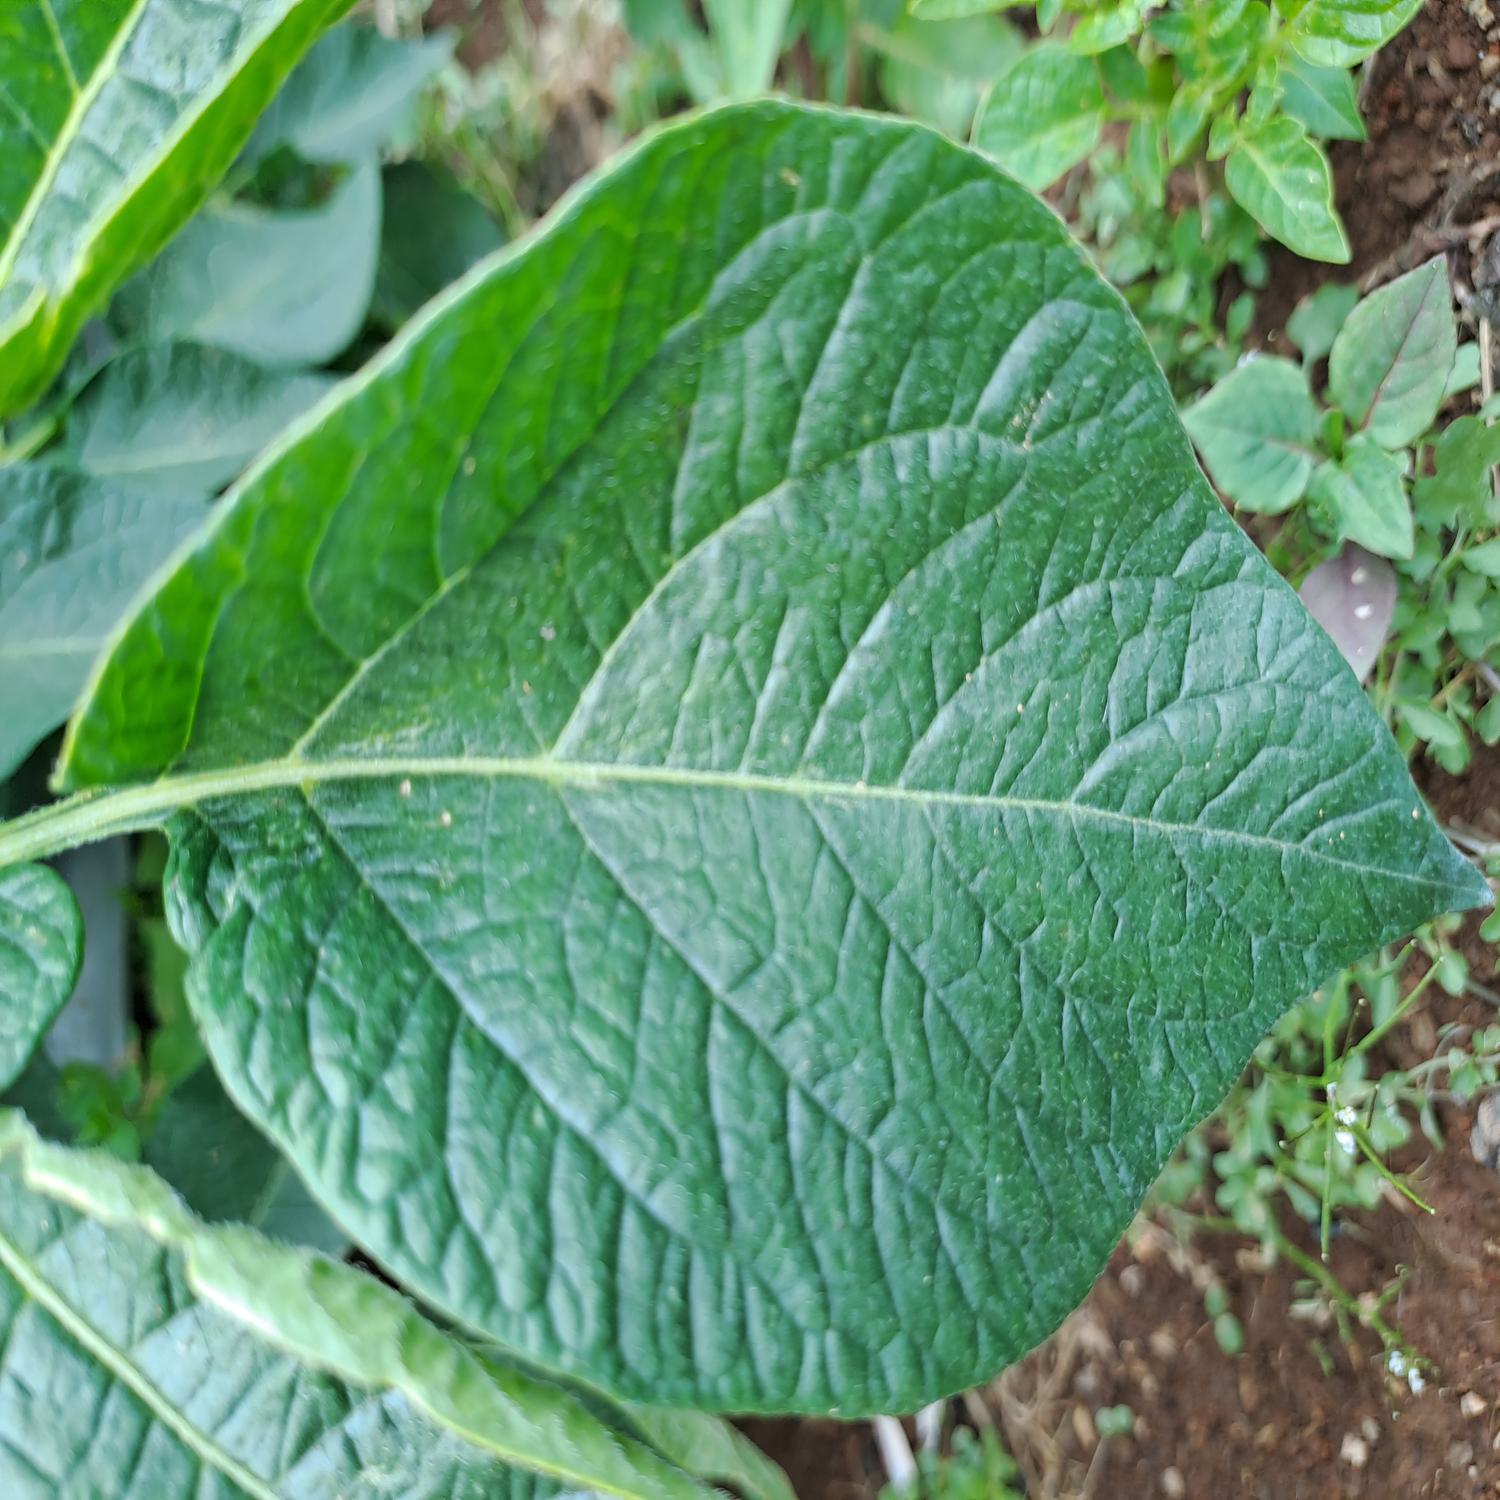
Label: Healthy